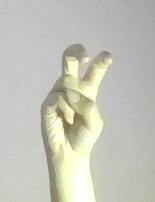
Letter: toot